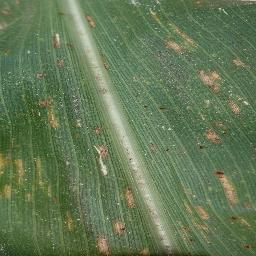
Label: Corn___Cercospora_leaf_spot Gray_leaf_spot